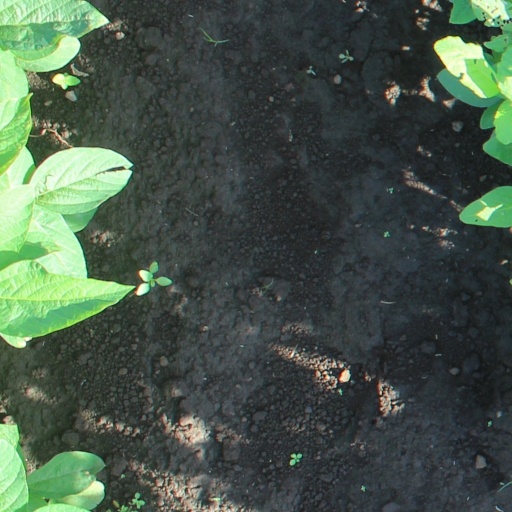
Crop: soybean